Brazil during World War I

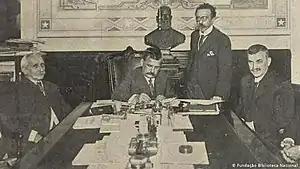
Brazilian president Venceslau Brás declares war on the Central Powers.

During World War I (1914–1918), Brazil initially adopted a neutral position in accordance with the Hague Convention as an attempt to maintain markets for its export products, mainly coffee, latex, and industrially manufactured items.